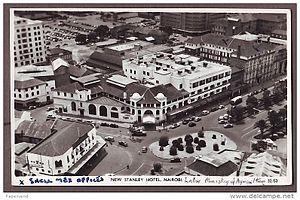
Le Stanley Hotel est un hôtel cinq-étoiles situé à Nairobi, au Kenya. Créé en 1902 par la femme d'affaires Mayence Bent alors que Nairobi n'était qu'une halte ferroviaire, c'est le plus ancien hôtel de la ville. Il est nommé en référence à l'explorateur gallois Henry Morton Stanley, principalement connu pour ses expéditions en Afrique centrale ainsi que pour ses recherches entreprises pour retrouver le missionnaire et explorateur David Livingstone, alors porté disparu.